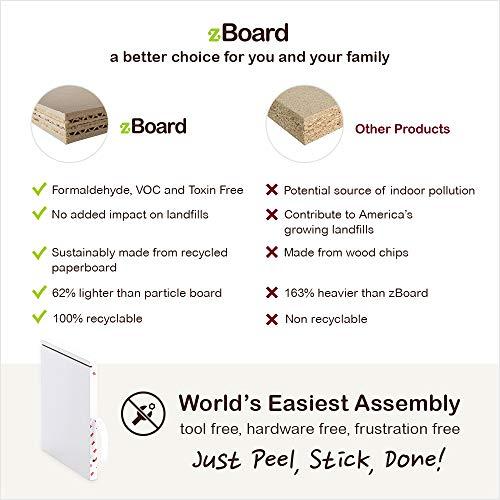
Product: Way Basics Eco Stackable Connect Storage Cube with Shelf Cubby Organizer, Espresso Wood Grain (Tool-Free Assembly and Uniquely Crafted from Sustainable Non Toxic zBoard Paperboard)
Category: Home & Kitchen | Furniture | Kids' Furniture | Bookcases, Cabinets & Shelves
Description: STRONG and DURABLE - Maximum load 50 lbs recommended; Must be used right side up as shown.
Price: $24.99
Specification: ProductDimensions:13.4x12.6x11.2inches|ItemWeight:5.1pounds|ShippingWeight:6.3pounds(Viewshippingratesandpolicies)|Manufacturer:WayBasics|ASIN:B01HSE457Y|Itemmodelnumber:C-SCUBE-EO